Henrietta Shore

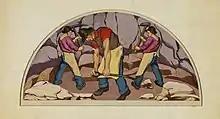
Study for "Limestone Quarry Industry"

In 1920 Shore moved to New York, working in a studio on West 57th Street. During this time her work changed radically, morphing from painterly scenes of everyday life to colorful, close-up abstractions. It has been suggested that the change in style may have been a result of exposure to other modernists working in New York during the time, such as Arthur Dove, Charles Demuth, and Georgia O'Keeffe. In 1923 Shore and O'Keeffe showed in the same month, Shore at Ehrich Gallery and O'Keeffe at the Anderson Galleries. Critics reviewed both shows together, attributing the similarities in their works (both abstracted nature scenes) to a female sensibility. Their works were framed by their gender, said to showcase "smothered passion" and "dark destiny or original sin." The reduction of her work to her gender deeply bothered Shore who intended to express metaphysical themes through incorporating Eastern philosophy and Theosophy. In 1923 Shore returned to Los Angeles where she continued to work and exhibit. She opened a gallery/restaurant called Studio Inn in 1925.